554

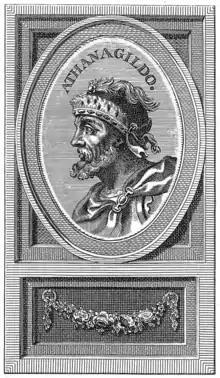
King Athanagild (554–567)

Year 554 (DLIV) was a common year starting on Thursday of the Julian calendar. The denomination 554 for this year has been used since the early medieval period, when the Anno Domini calendar era became the prevalent method in Europe for naming years.